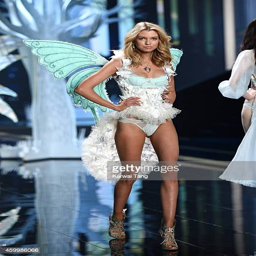
person walks the runway at fashion show